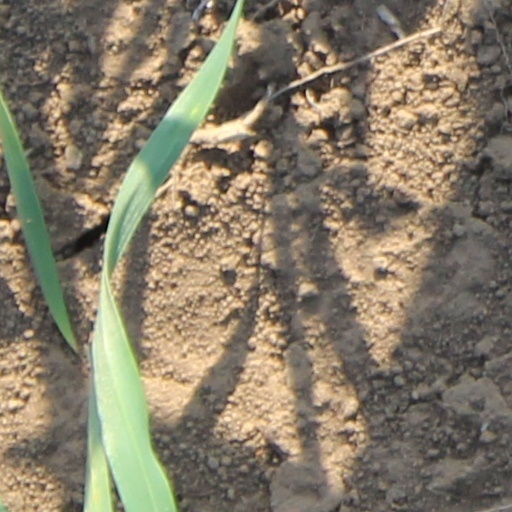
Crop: wheat